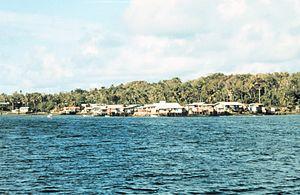
Colonia est une petite ville des États fédérés de Micronésie, capitale de l'État de Yap. Peuplée de 3 216 habitants, elle est desservie par l'aéroport international de Yap. La ville abrite le Musée d’État de Yap et le Yap Living History Museum, musée vivant d'ethnographie.